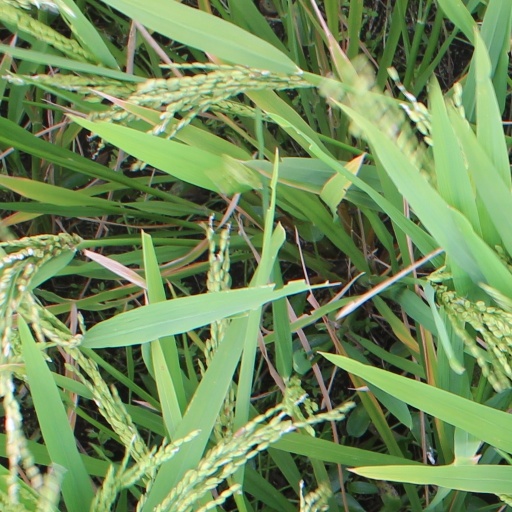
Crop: rice